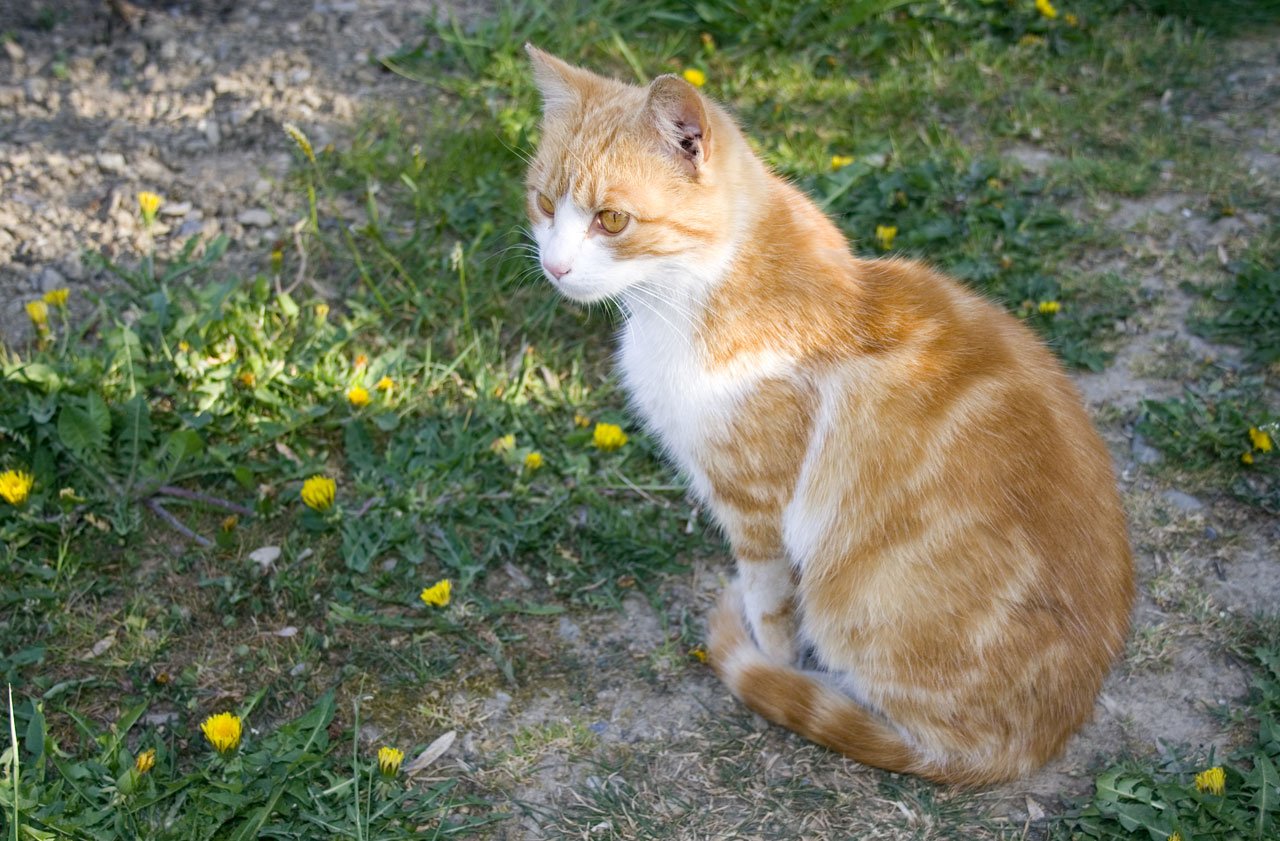
nature, path, grass, lawn, sweet, animal, cute, wildlife, pet, orange, fluffy, cat, sitting, mammal, garden, fauna, whiskers, animals, dandelions, vertebrate, beautiful, nice, soft, wild cat, small to medium sized cats, cat like mammal